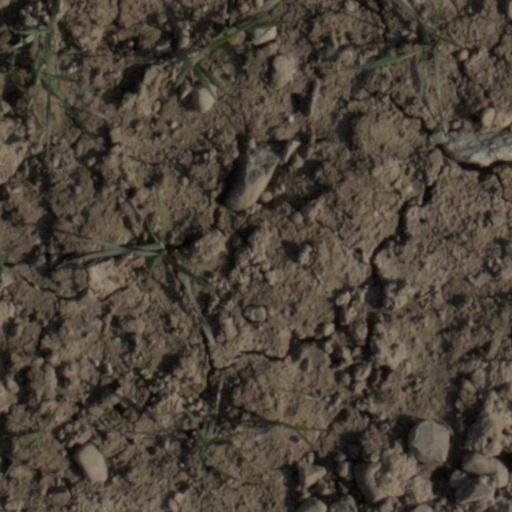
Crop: wheat